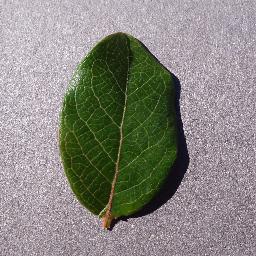
Label: Blueberry___healthy